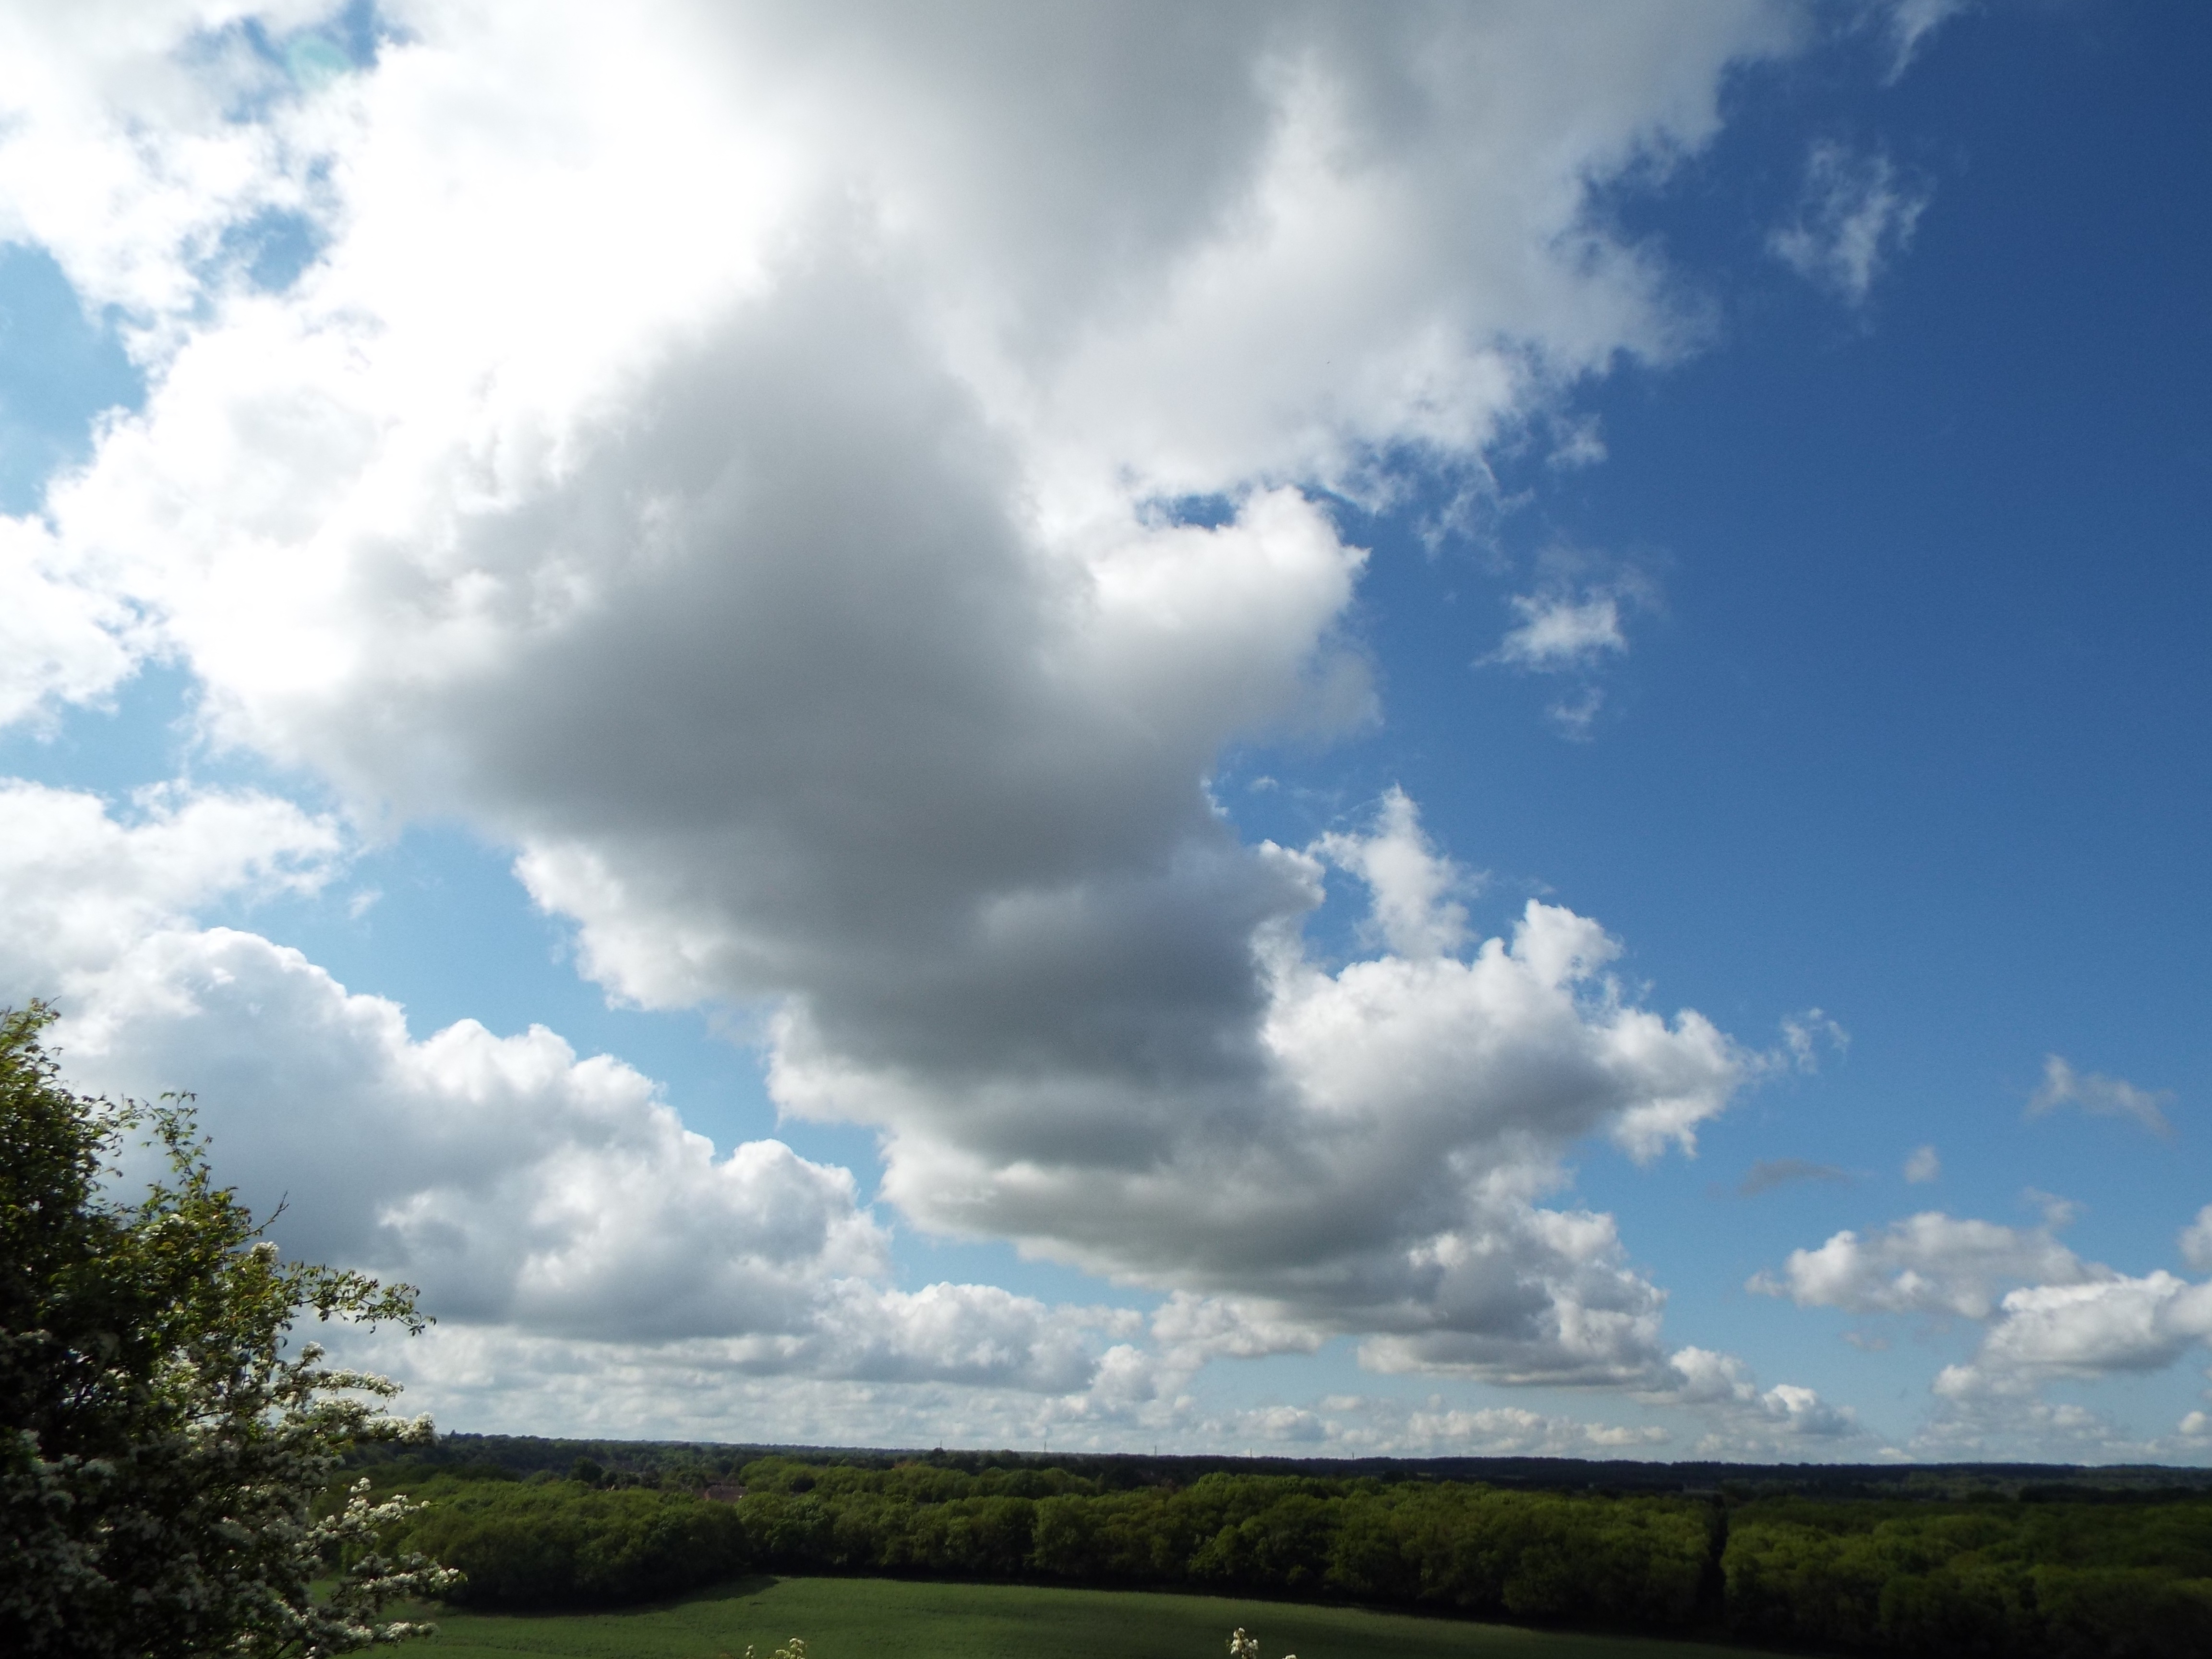
nature, grass, horizon, cloud, sky, field, meadow, prairie, sunlight, atmosphere, cumulus, plain, grassland, rural area, meteorological phenomenon, atmosphere of earth